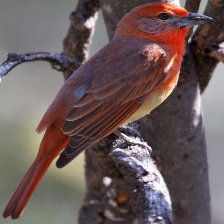
Species: HEPATIC TANAGER
Scientific name: PIRANGA FLAVA